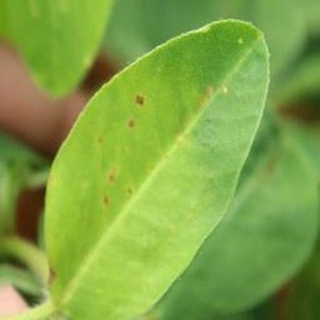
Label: groundnut_early_leaf_spot